Colt New Line

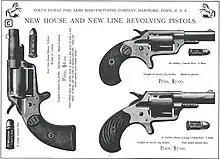
Period newspaper advertisement from the mid 1870s, for the Colt New Line revolvers.

When the Rollin White patent for metallic cartridges firearms manufacture expired (c. 1870) the Colt's Patent Fire Arms Manufacturing Company started working on its own metallic cartridge revolvers. Thus, after having introduced its first breech-loaders in 1871 (Colt House/Cloverleaf) and 1872 (Colt Open Top), in 1873 Colt launched the Colt Single Action Army along with a new line of pocket revolvers, sorted in five different calibers. Since it was an entirely new line of revolvers this model was called the Colt New Line.